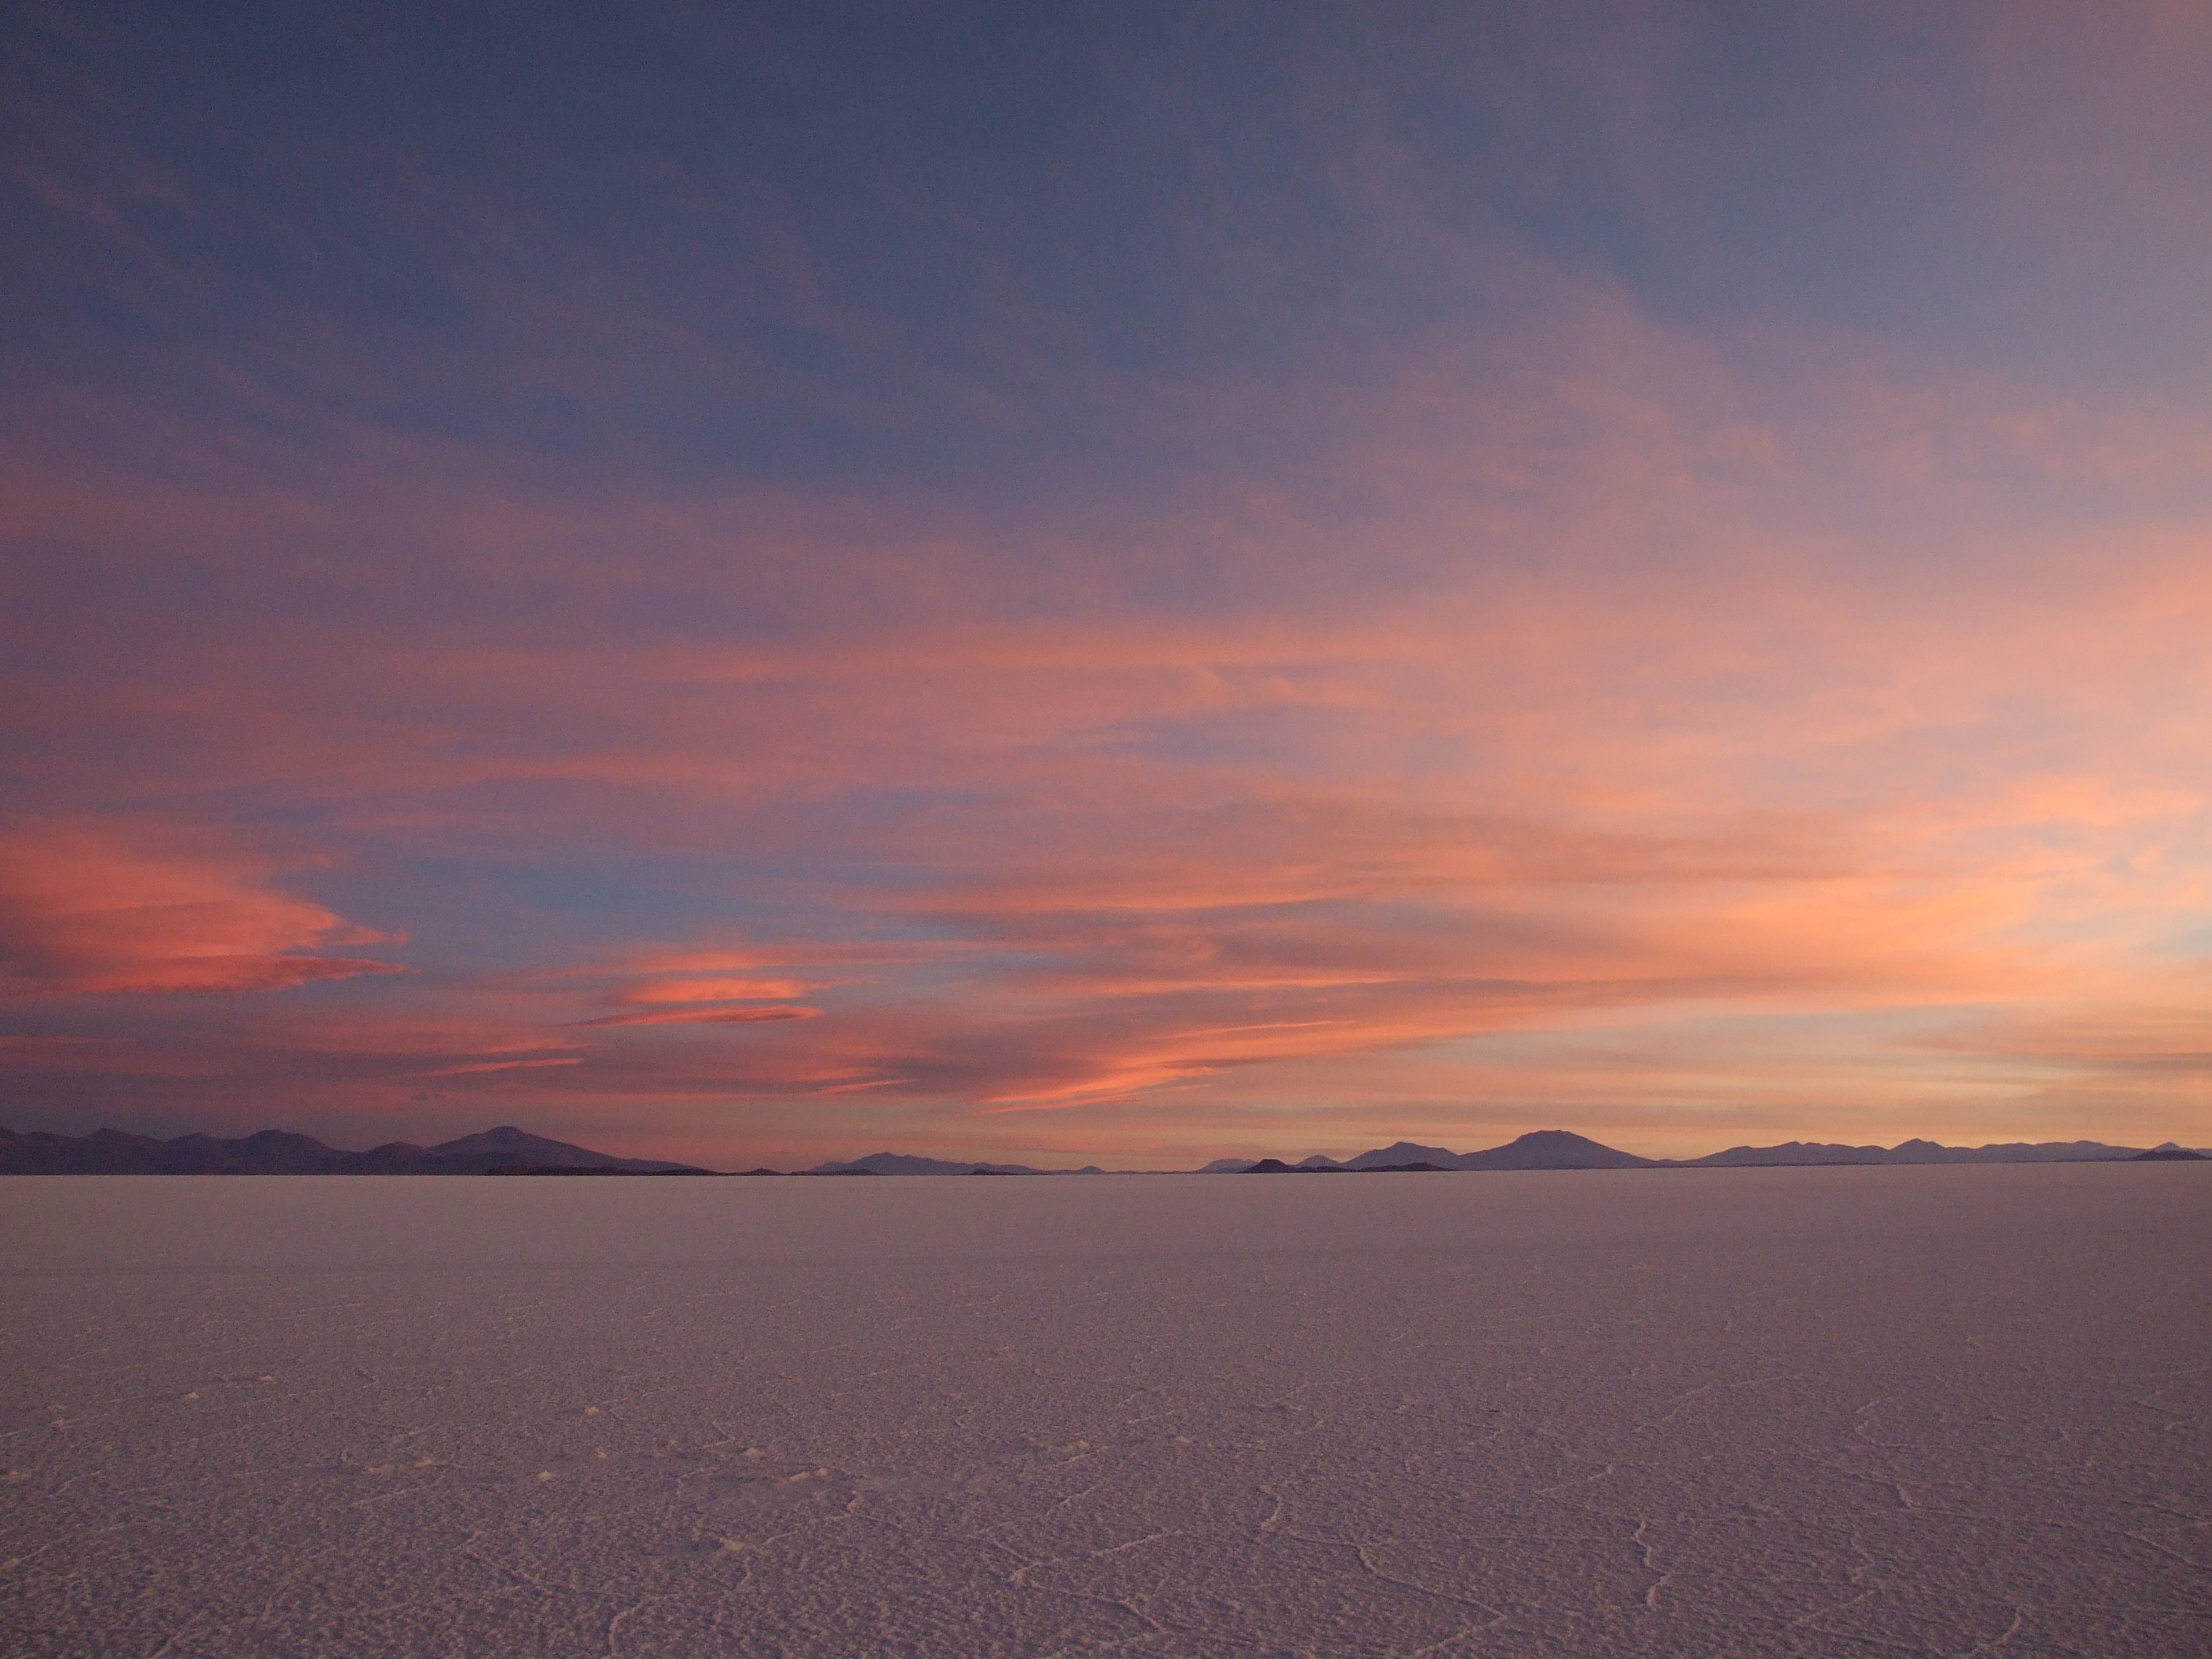
beach, sea, coast, sand, ocean, horizon, cloud, sky, sun, sunrise, sunset, sunlight, morning, dawn, dusk, evening, afterglow, bolivia, uyuni, salar, atmospheric phenomenon